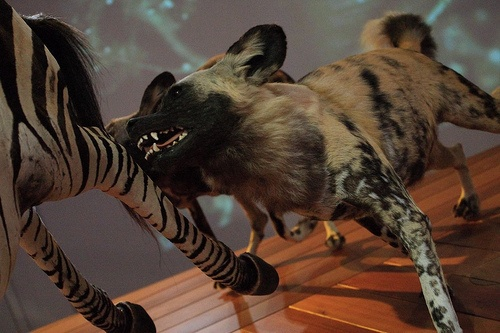
The stuffed mount of hyenas attacking what appears to be a zebra.
A stuffed predator, chasing the leg of a zebra.
A display two hyenas attacking a zebra.
Taxidermy scene of two hyenas chasing a zebra.
A taxidermy  zebra being chased and bitten by hyenas.